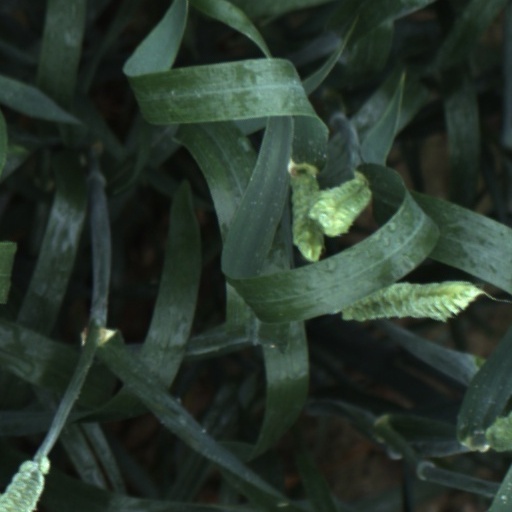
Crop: wheat